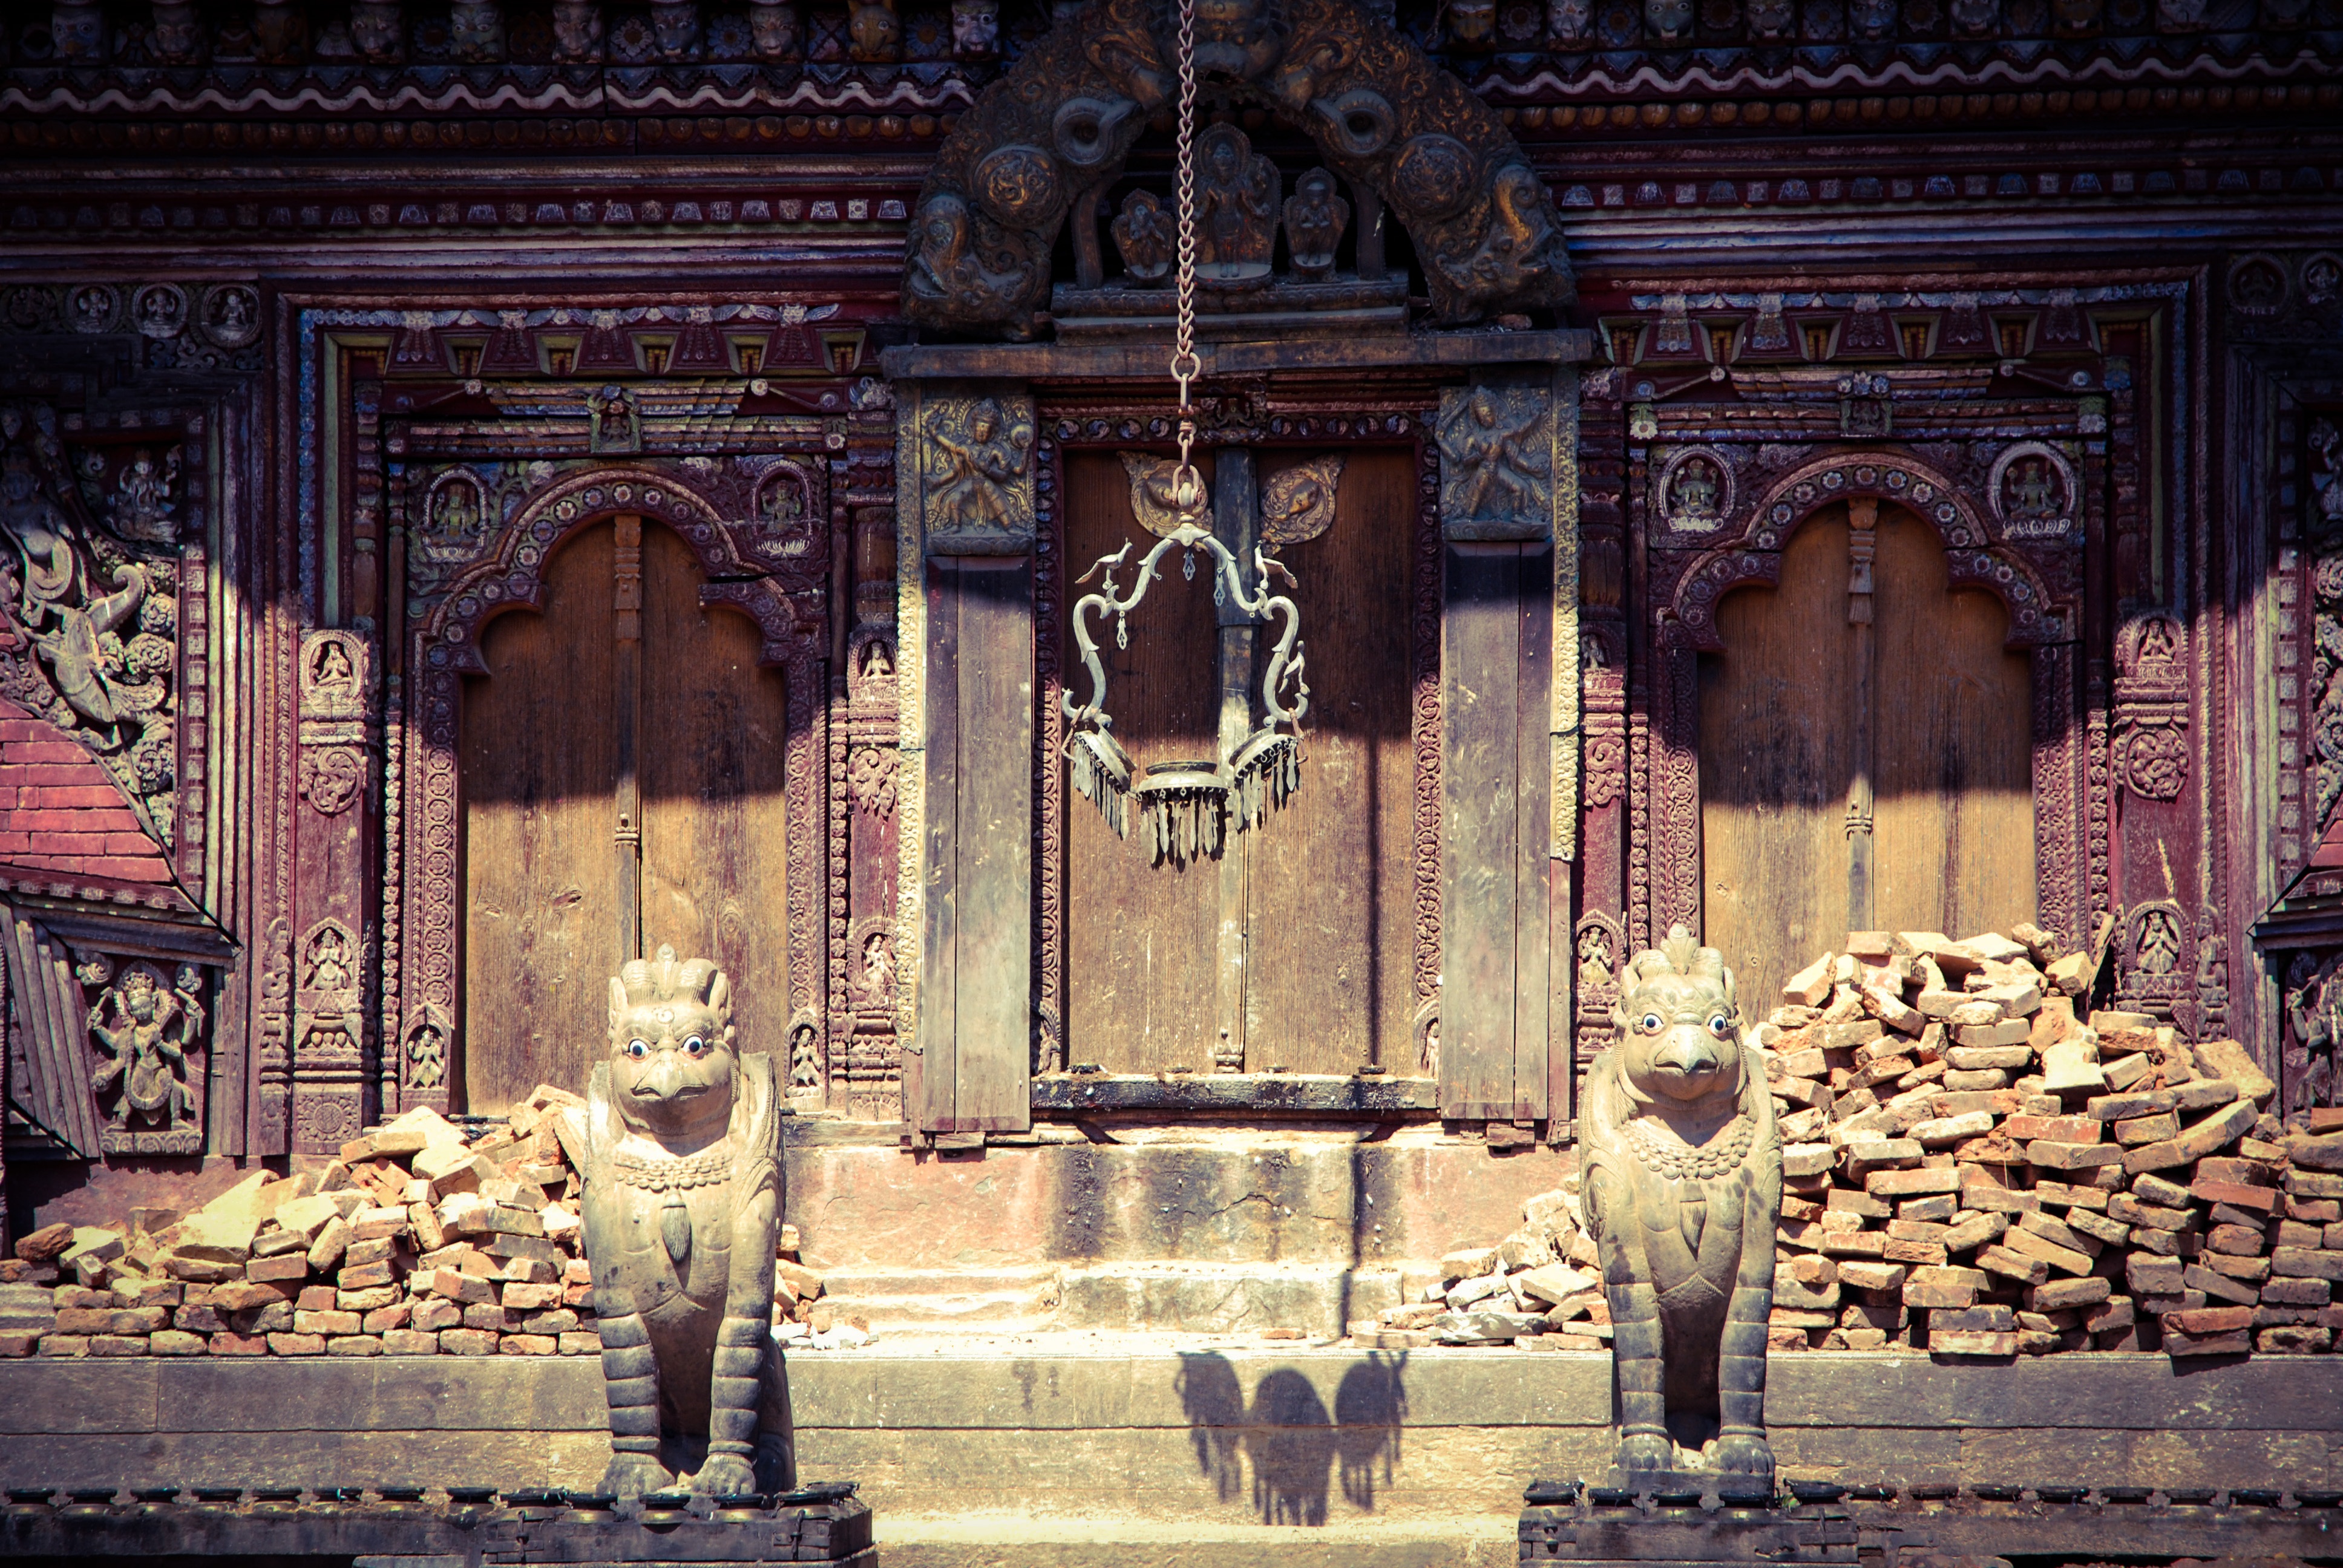
building, palace, religion, place of worship, nepal, temple, altar, shrine, carving, hinduism, hindu temple, ancient history